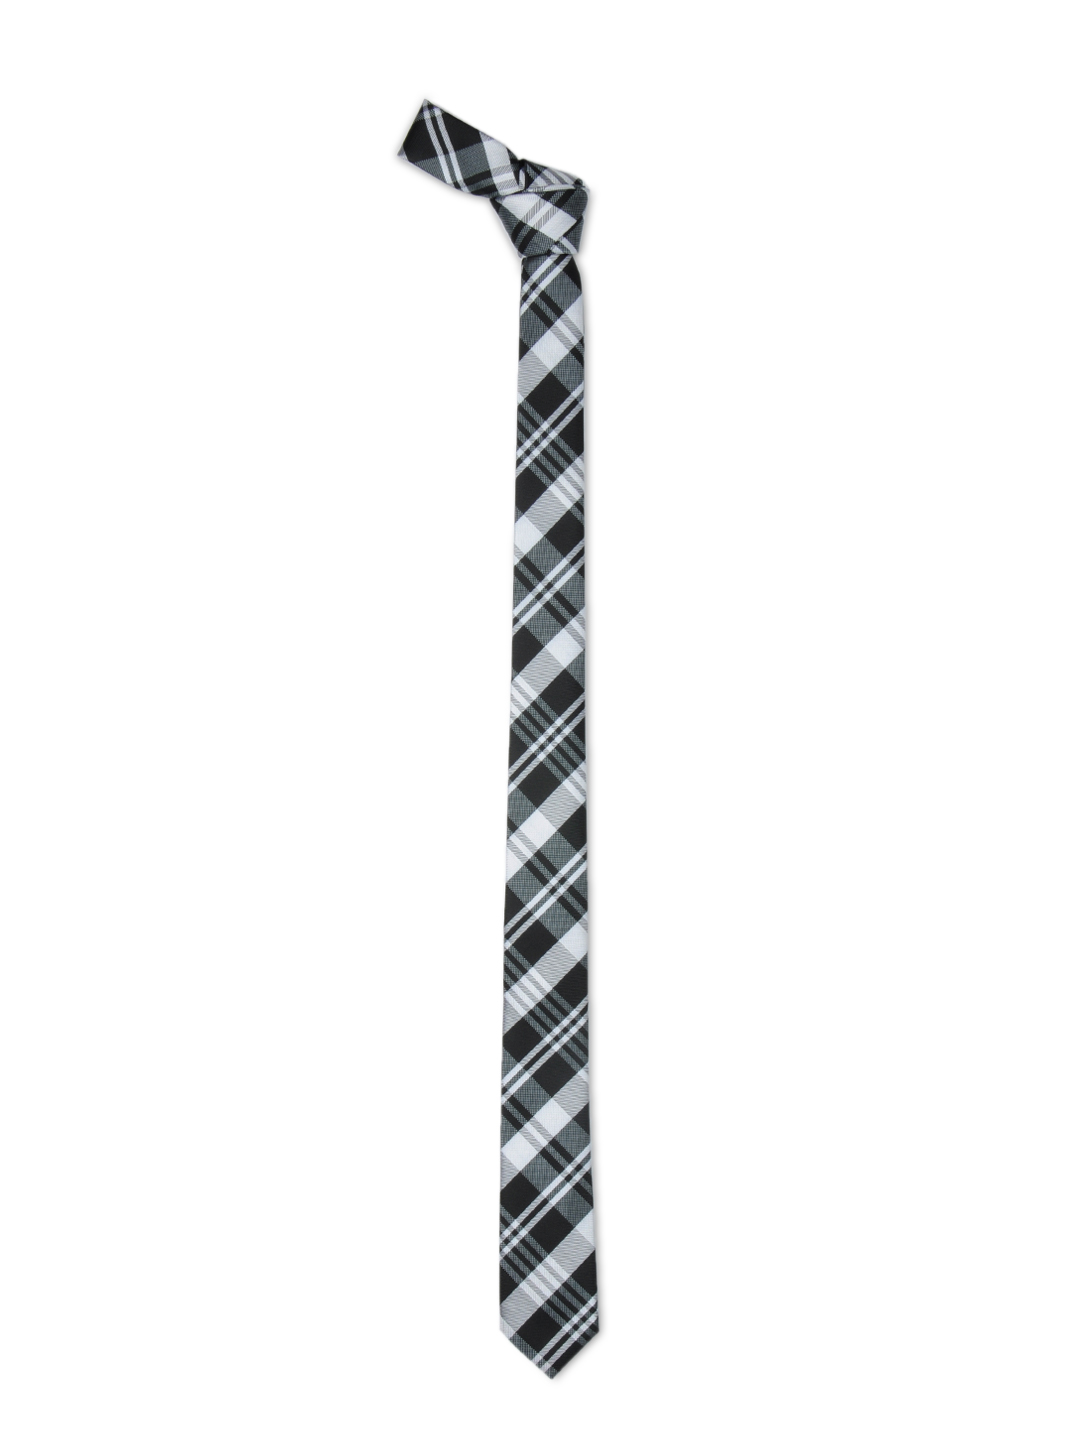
Parx Men Black and White Tie
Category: Accessories / Ties / Ties
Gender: Men
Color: Black
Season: Summer 2012
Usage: Formal